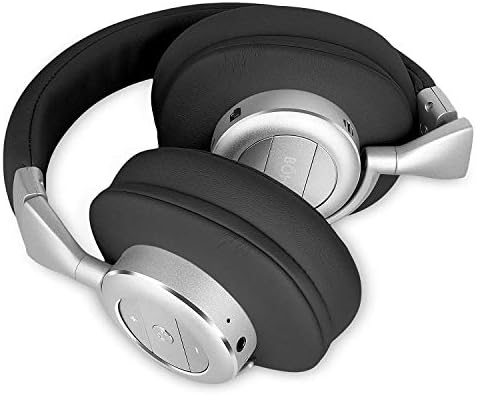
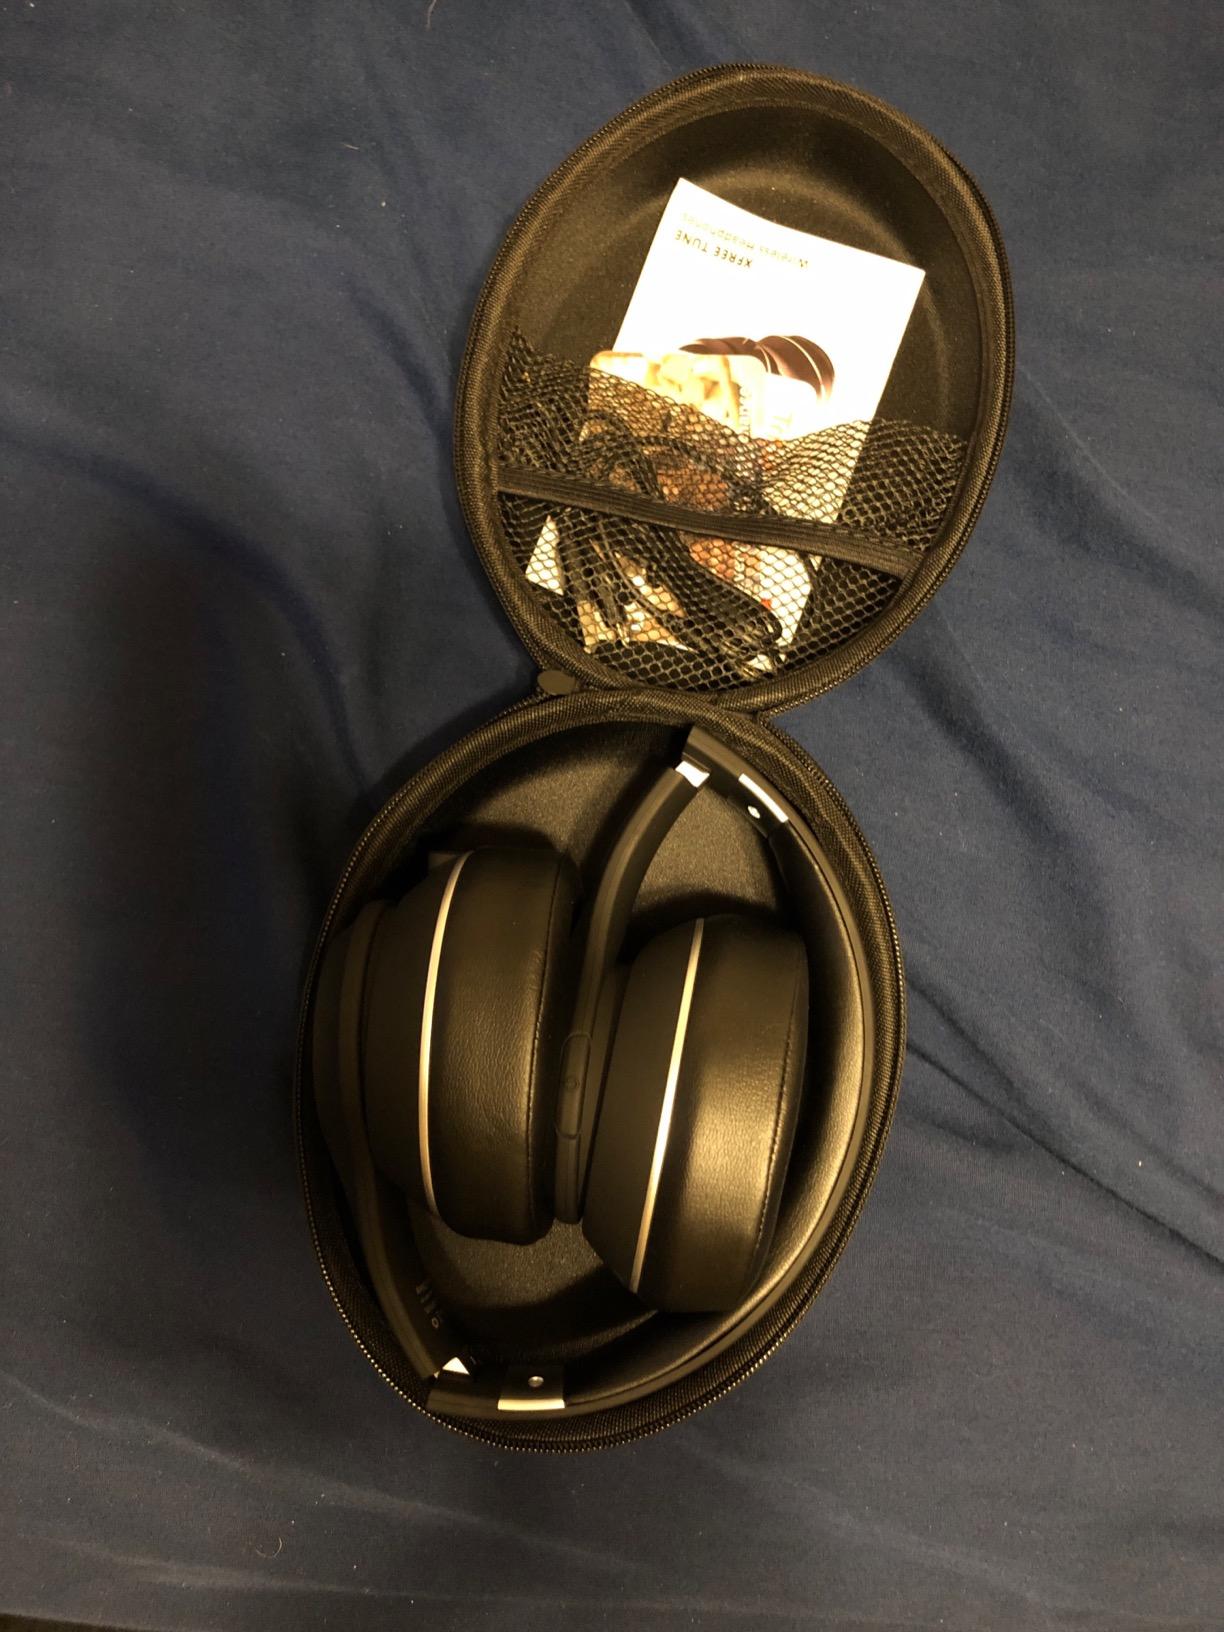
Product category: headphones
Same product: no